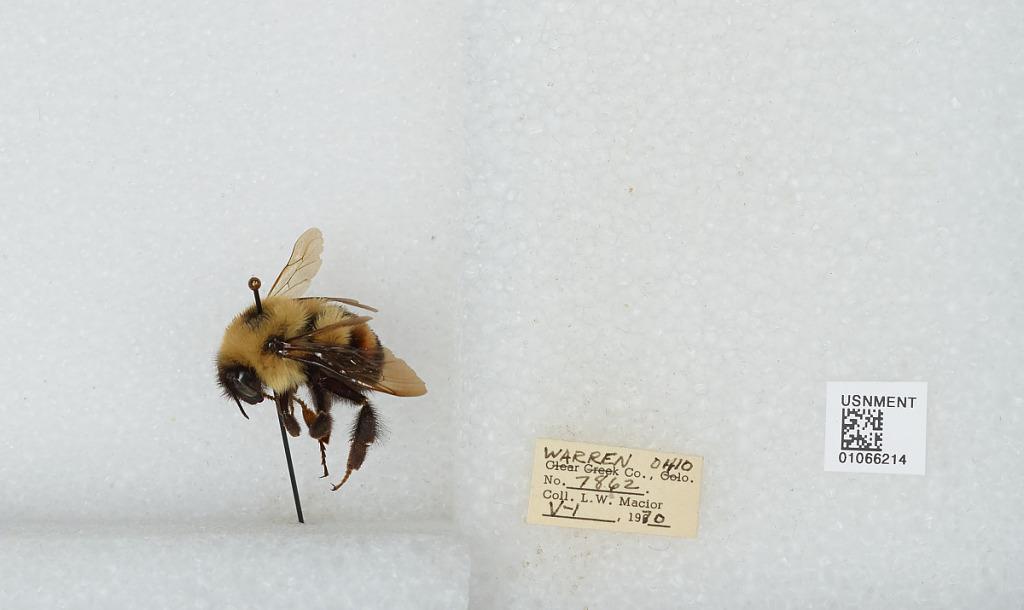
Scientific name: Bombus (Pyrobombus) bimaculatus Cresson
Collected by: L. Macior
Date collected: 1970-5-1
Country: United States
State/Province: Ohio
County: Warren
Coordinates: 39.4242, -84.1856